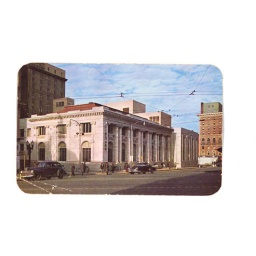
this library was torn down in the 70s. and now the new building is under threat of disappearance.